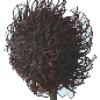
Label: rambutan